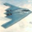
Label: airplane